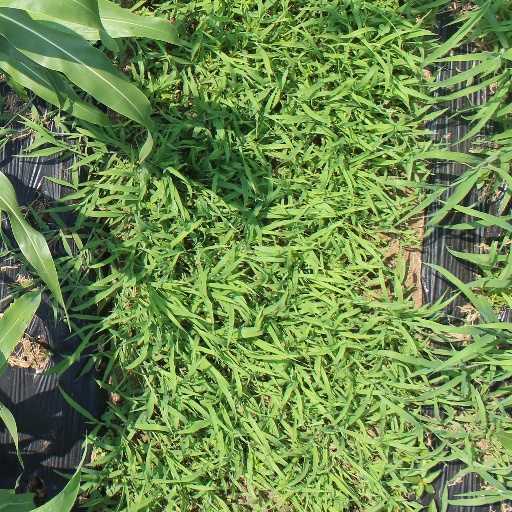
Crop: sorghum